Francis Xavier Gartland

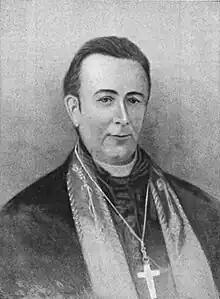

Francis Xavier Gartland (January 13, 1805 – September 20, 1854) was an Irish-born American prelate of the Roman Catholic Church. He served as the first bishop of the Diocese of Savannah, covering Georgia and Eastern Florida, from 1850 until his death in 1854.